Pretty Soldier Sailor Moon (arcade game)

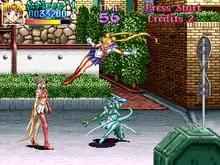
Gameplay screenshot showing Sailor Moon battling against Castor and Pollux, the game's first bosses.

As with previously released "Sailor Moon" titles on Mega Drive and Super Famicom, "Pretty Soldier Sailor Moon" is a side-scrolling beat 'em up game where players take control either of the five original Sailor Soldiers across eight stages, each one set in a different location, and fight against an assortment of enemies and villains from the series in order to defeat Queen Beryl and the Dark Kingdom. Similar to "Golden Axe", each Soldier has a special attack of their own that deals damage to all enemies on-screen at once depending on the number of crystals collected along the way, which up to a dozen can be fought at one time. These special attacks also trigger special animations for each of the Soldier depending on the number of crystals used as well. Unlike other titles based on the franchise, most of the fighting is physical rather than magical and the Soldier can run and perform dashing attacks. Each Soldier also has different attributes during gameplay, encouraging players to select their preferred character. At certain difficult points during battle, Tuxedo Mask will show up and throw a rose, which is a bonus drop that restores health for the players and damages the enemies as well.